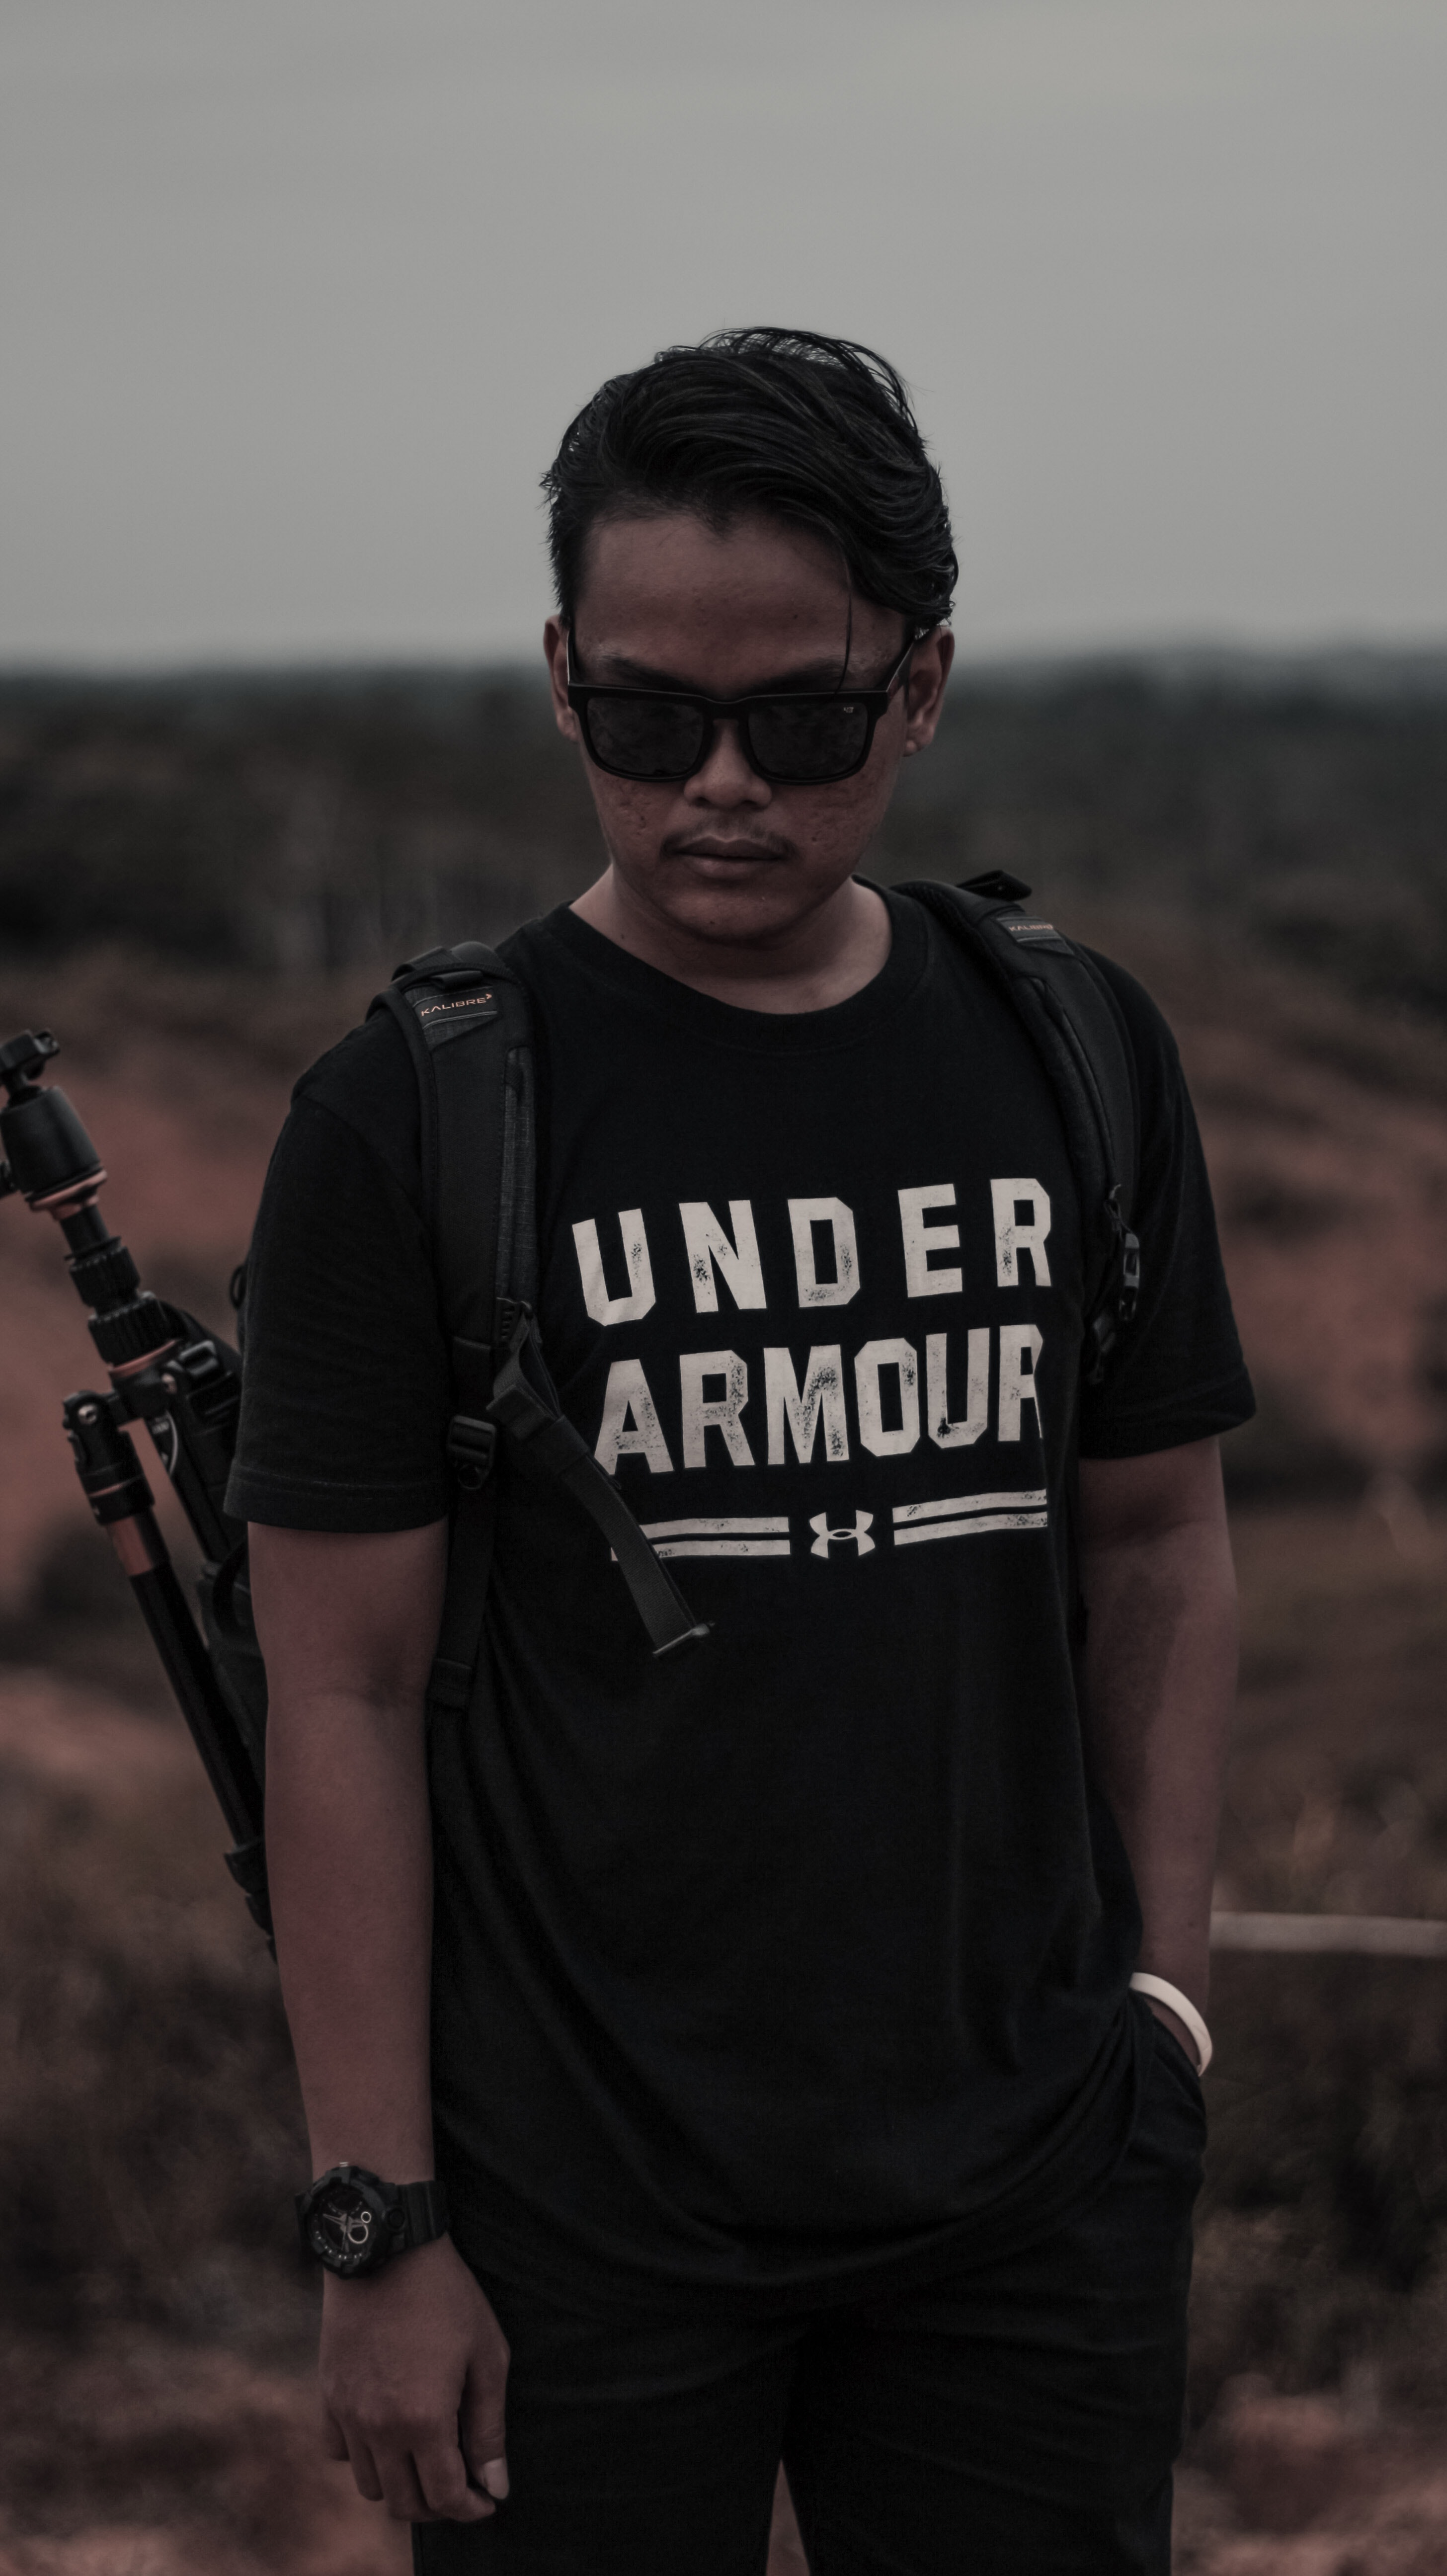
black, eyewear, t shirt, glasses, cool, human, photography, sunglasses, flash photography, top